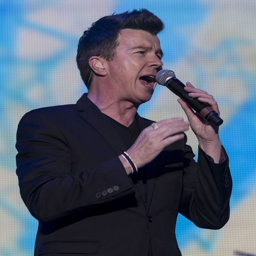
person wowed the crowd with old hits and new songs from his latest album